Port Security Unit

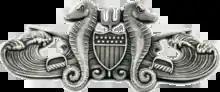
Port Security Enlisted Qualification Badge

The Weapons Division ensures that the unit is properly armed, equipped, and trained for exercises, operations, or incidents that the PSU may respond to. The Weapons Division consists of a weapons officer and multiple gunner's mates.